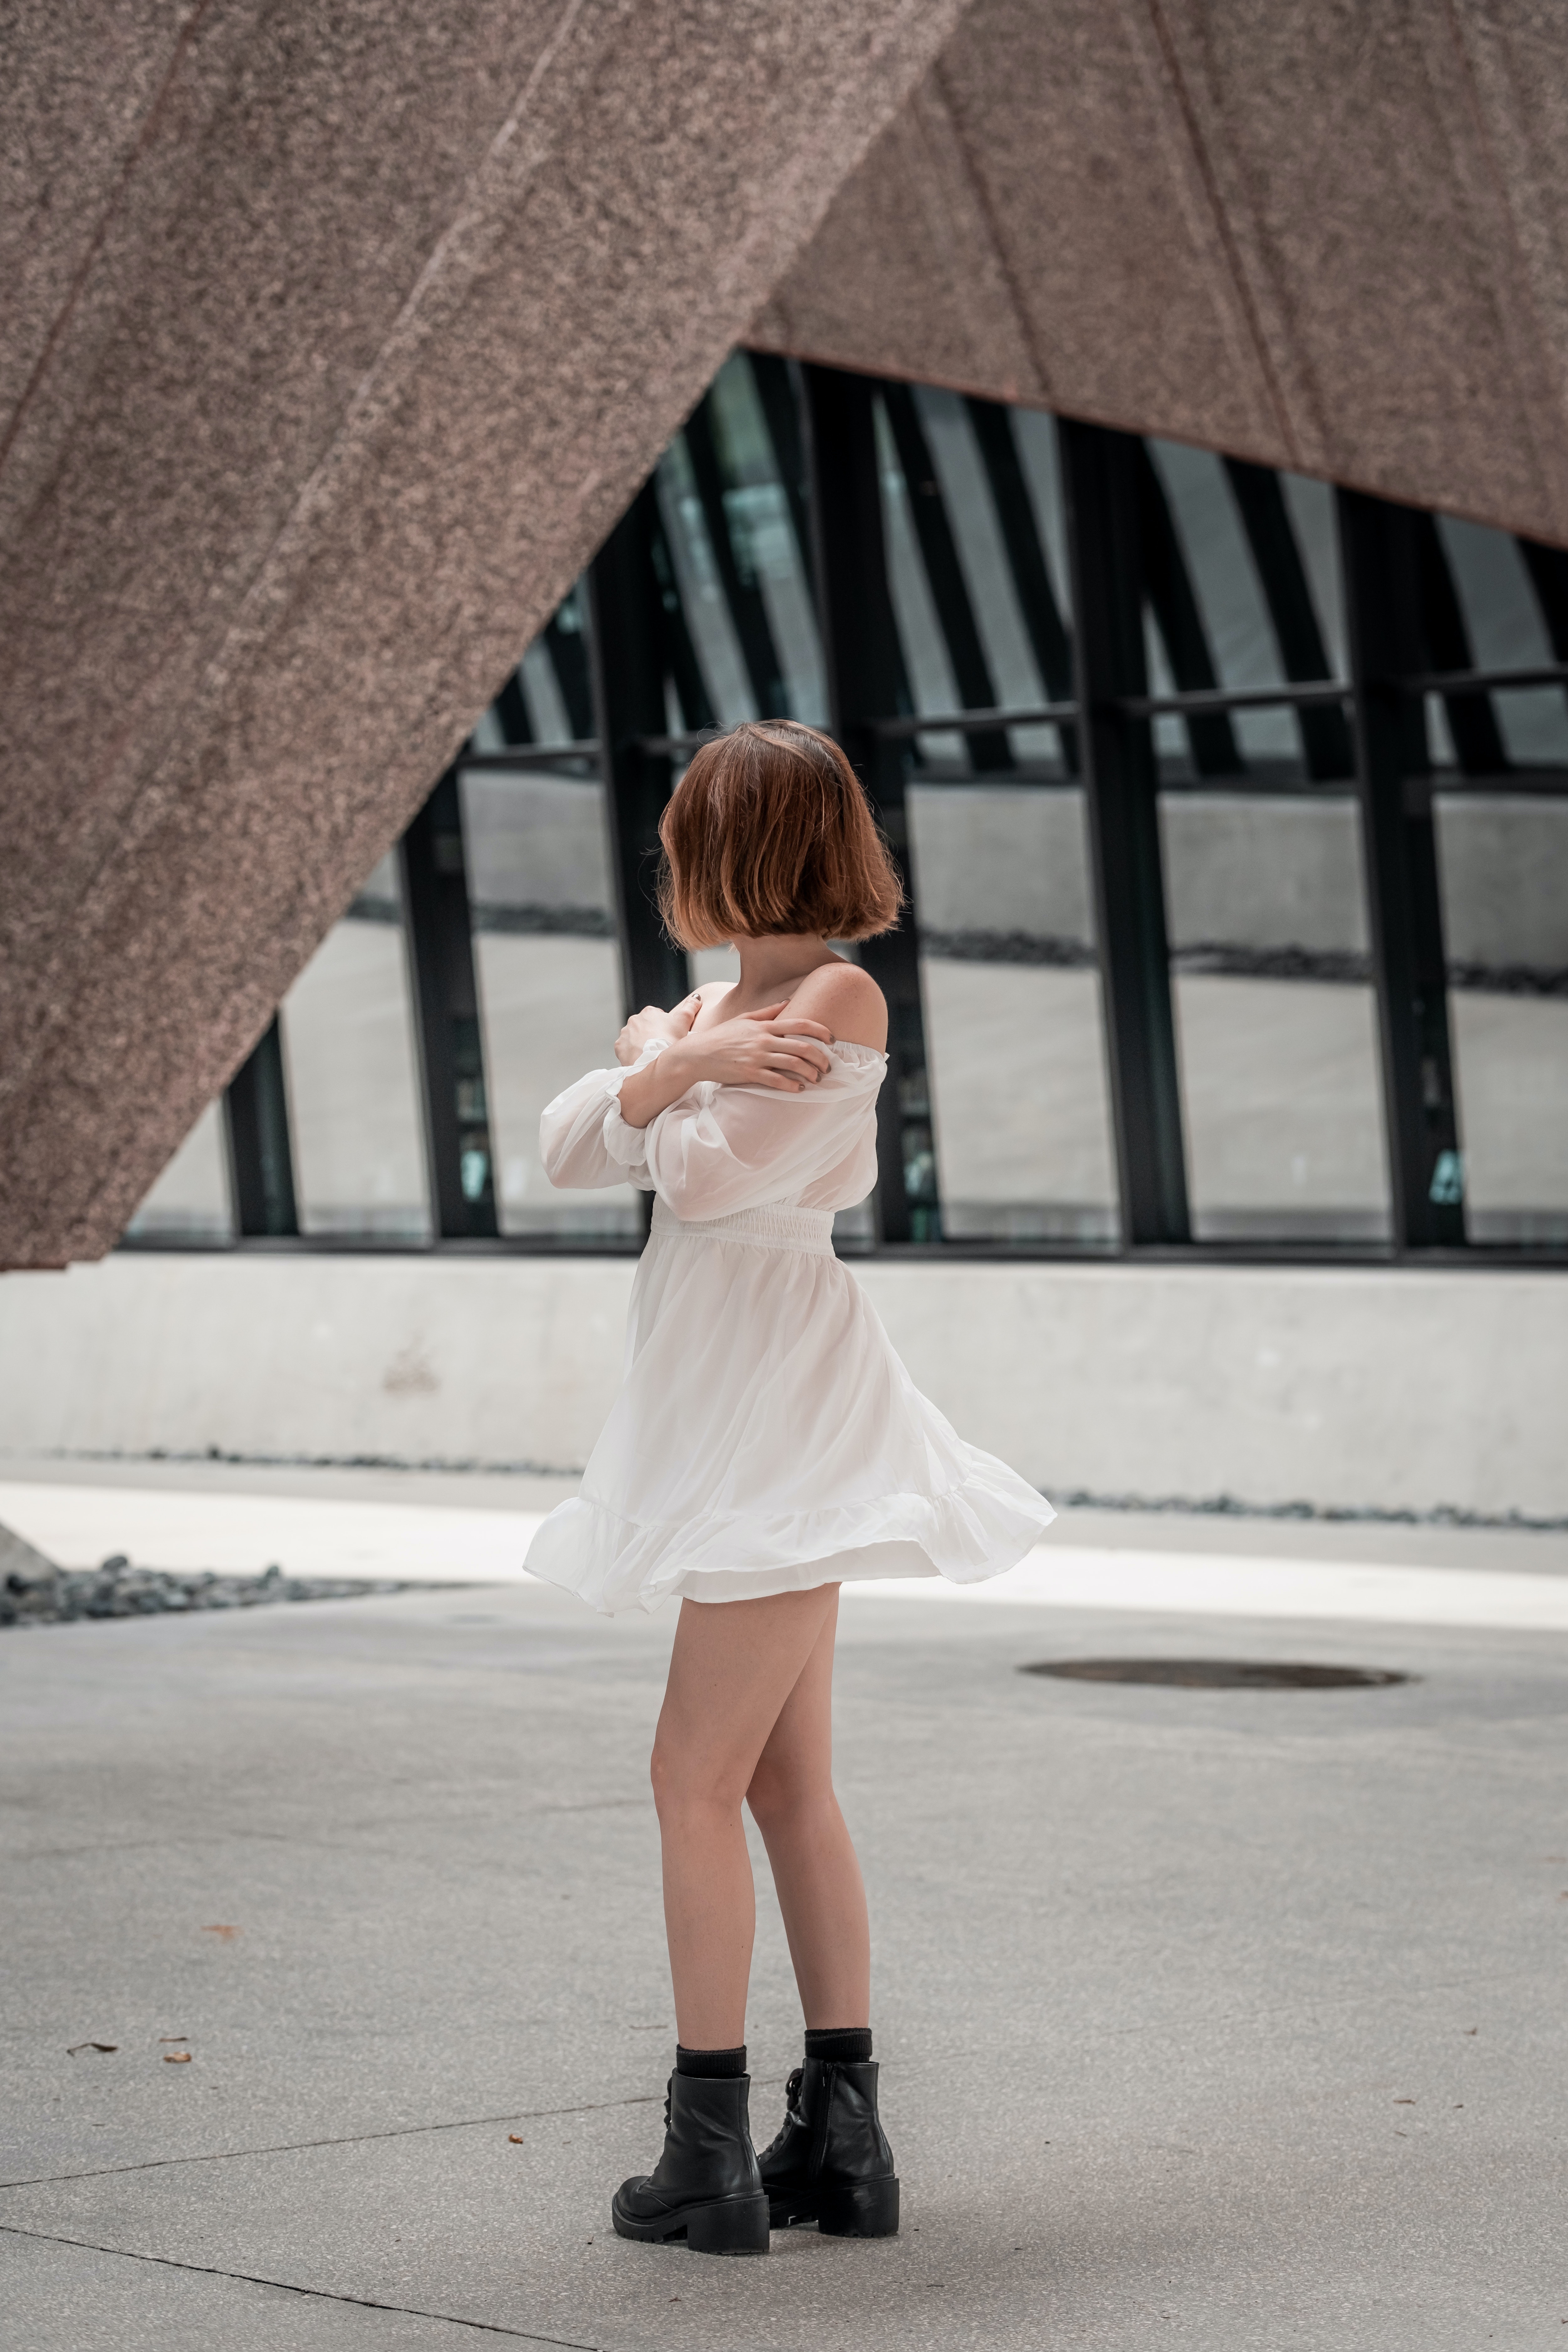
woman, joint, shoulder, leg, sleeve, waist, flash photography, dress, thigh, knee, long hair, human leg, fashion design, blond, formal wear, brown hair, fashion model, bangs, haute couture, cocktail dress, pedestrian, walking, uniform, pattern, monochrome photography, child, flooring, street, fashion accessory, monochrome, portrait photography, shadow, photo shoot, road, sitting